Describe the emotion expressed in this image:  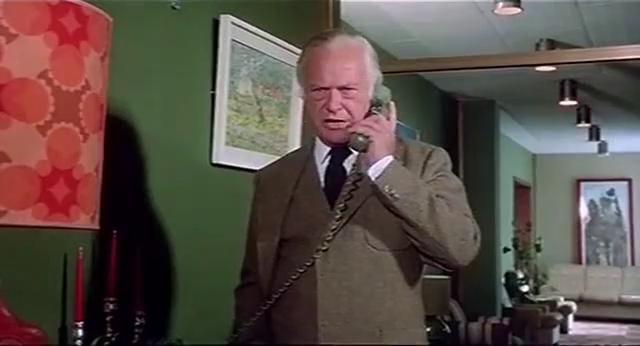
This person displays Pain, valence and arousal with low intensity.